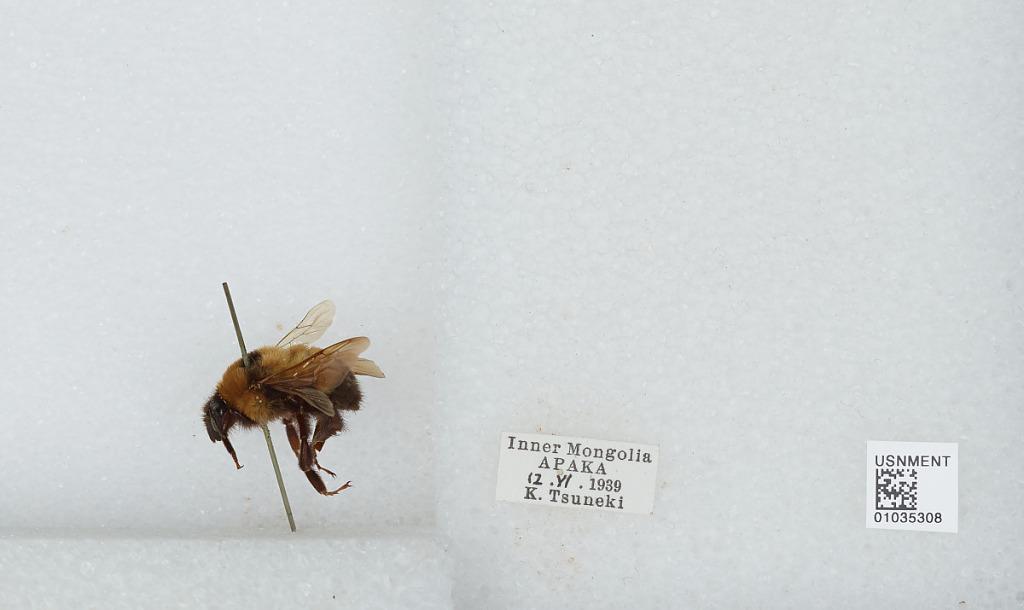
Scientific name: Bombus (Subterraneobombus) melanurus Lepeletier
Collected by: K. Tsuneki
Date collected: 1939-6-12
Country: China
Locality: Inter Mongolia